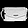
Label: Bag